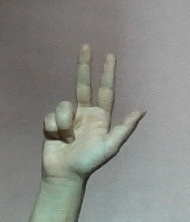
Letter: al